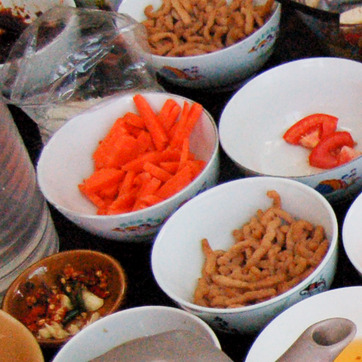
Material: food